Mirror of Great Britain

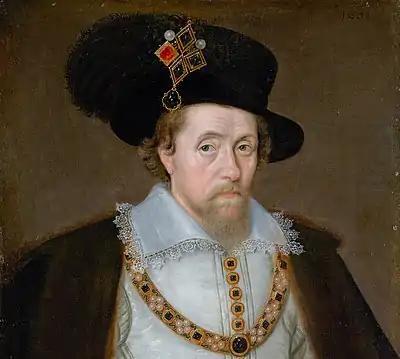
James I and VI wearing the Mirror of Great Britain on his hat, 1604

The Mirror of Great Britain was a piece of jewellery that was part of the Crown Jewels of the United Kingdom during the reign of King James VI and I. It was pawned in 1625 and is considered lost.